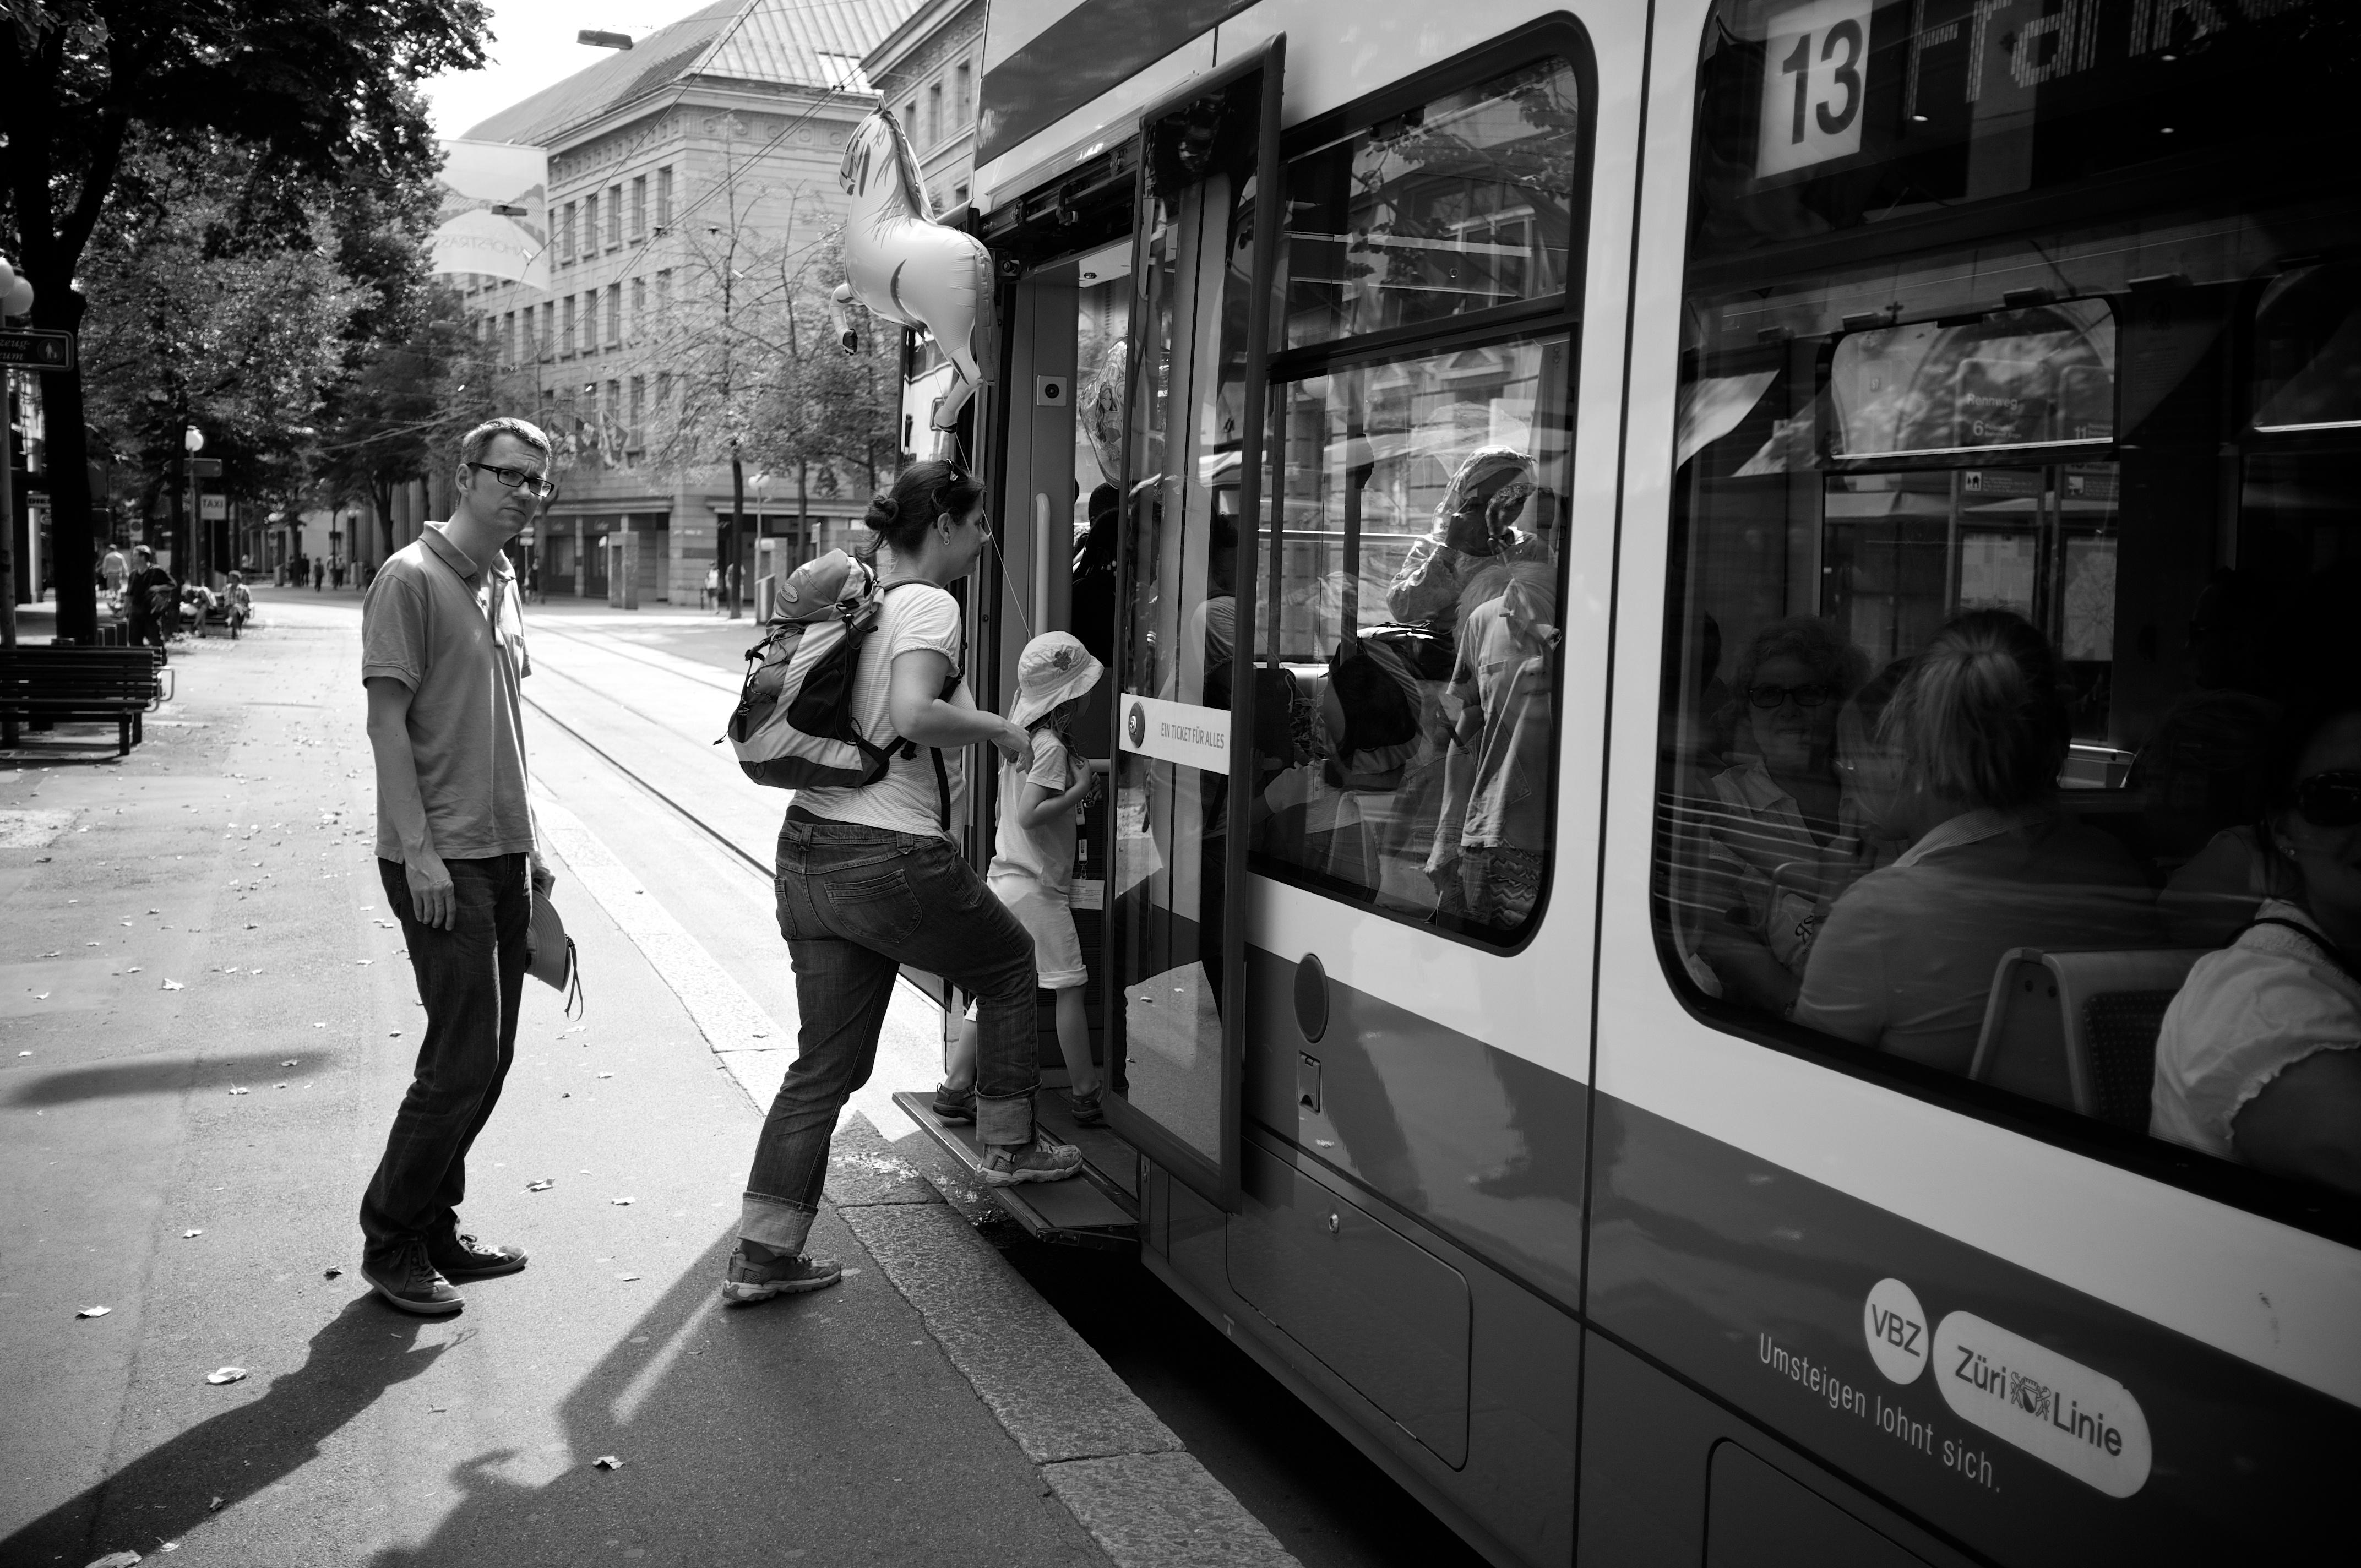
pedestrian, black and white, road, white, street, photography, crowd, ebook, transport, vehicle, training, black, monochrome, public transport, streetphotography, flickr, thomas, video, infrastructure, olympus, snapshot, omd, fuji, leica, monochrom, leuthard, hcb, thomasleuthard, streettogs, urban area, monochrome photography